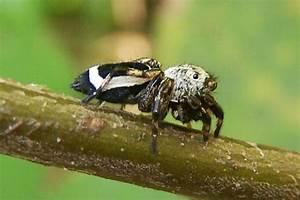
spider